Samguk yusa

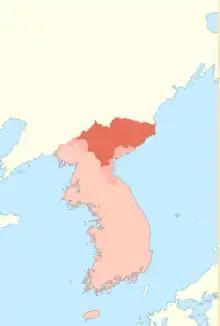
The Goryeo dynasty in the middle of the 14th century

"Samguk yusa" consists of two books containing a total of five volumes, divided into nine parts (fascicles): Wangryeok, Gii, Heungbeop, Tapsang, Uihae, Sinju, Gamtong, Pieun, and Hyoseon.